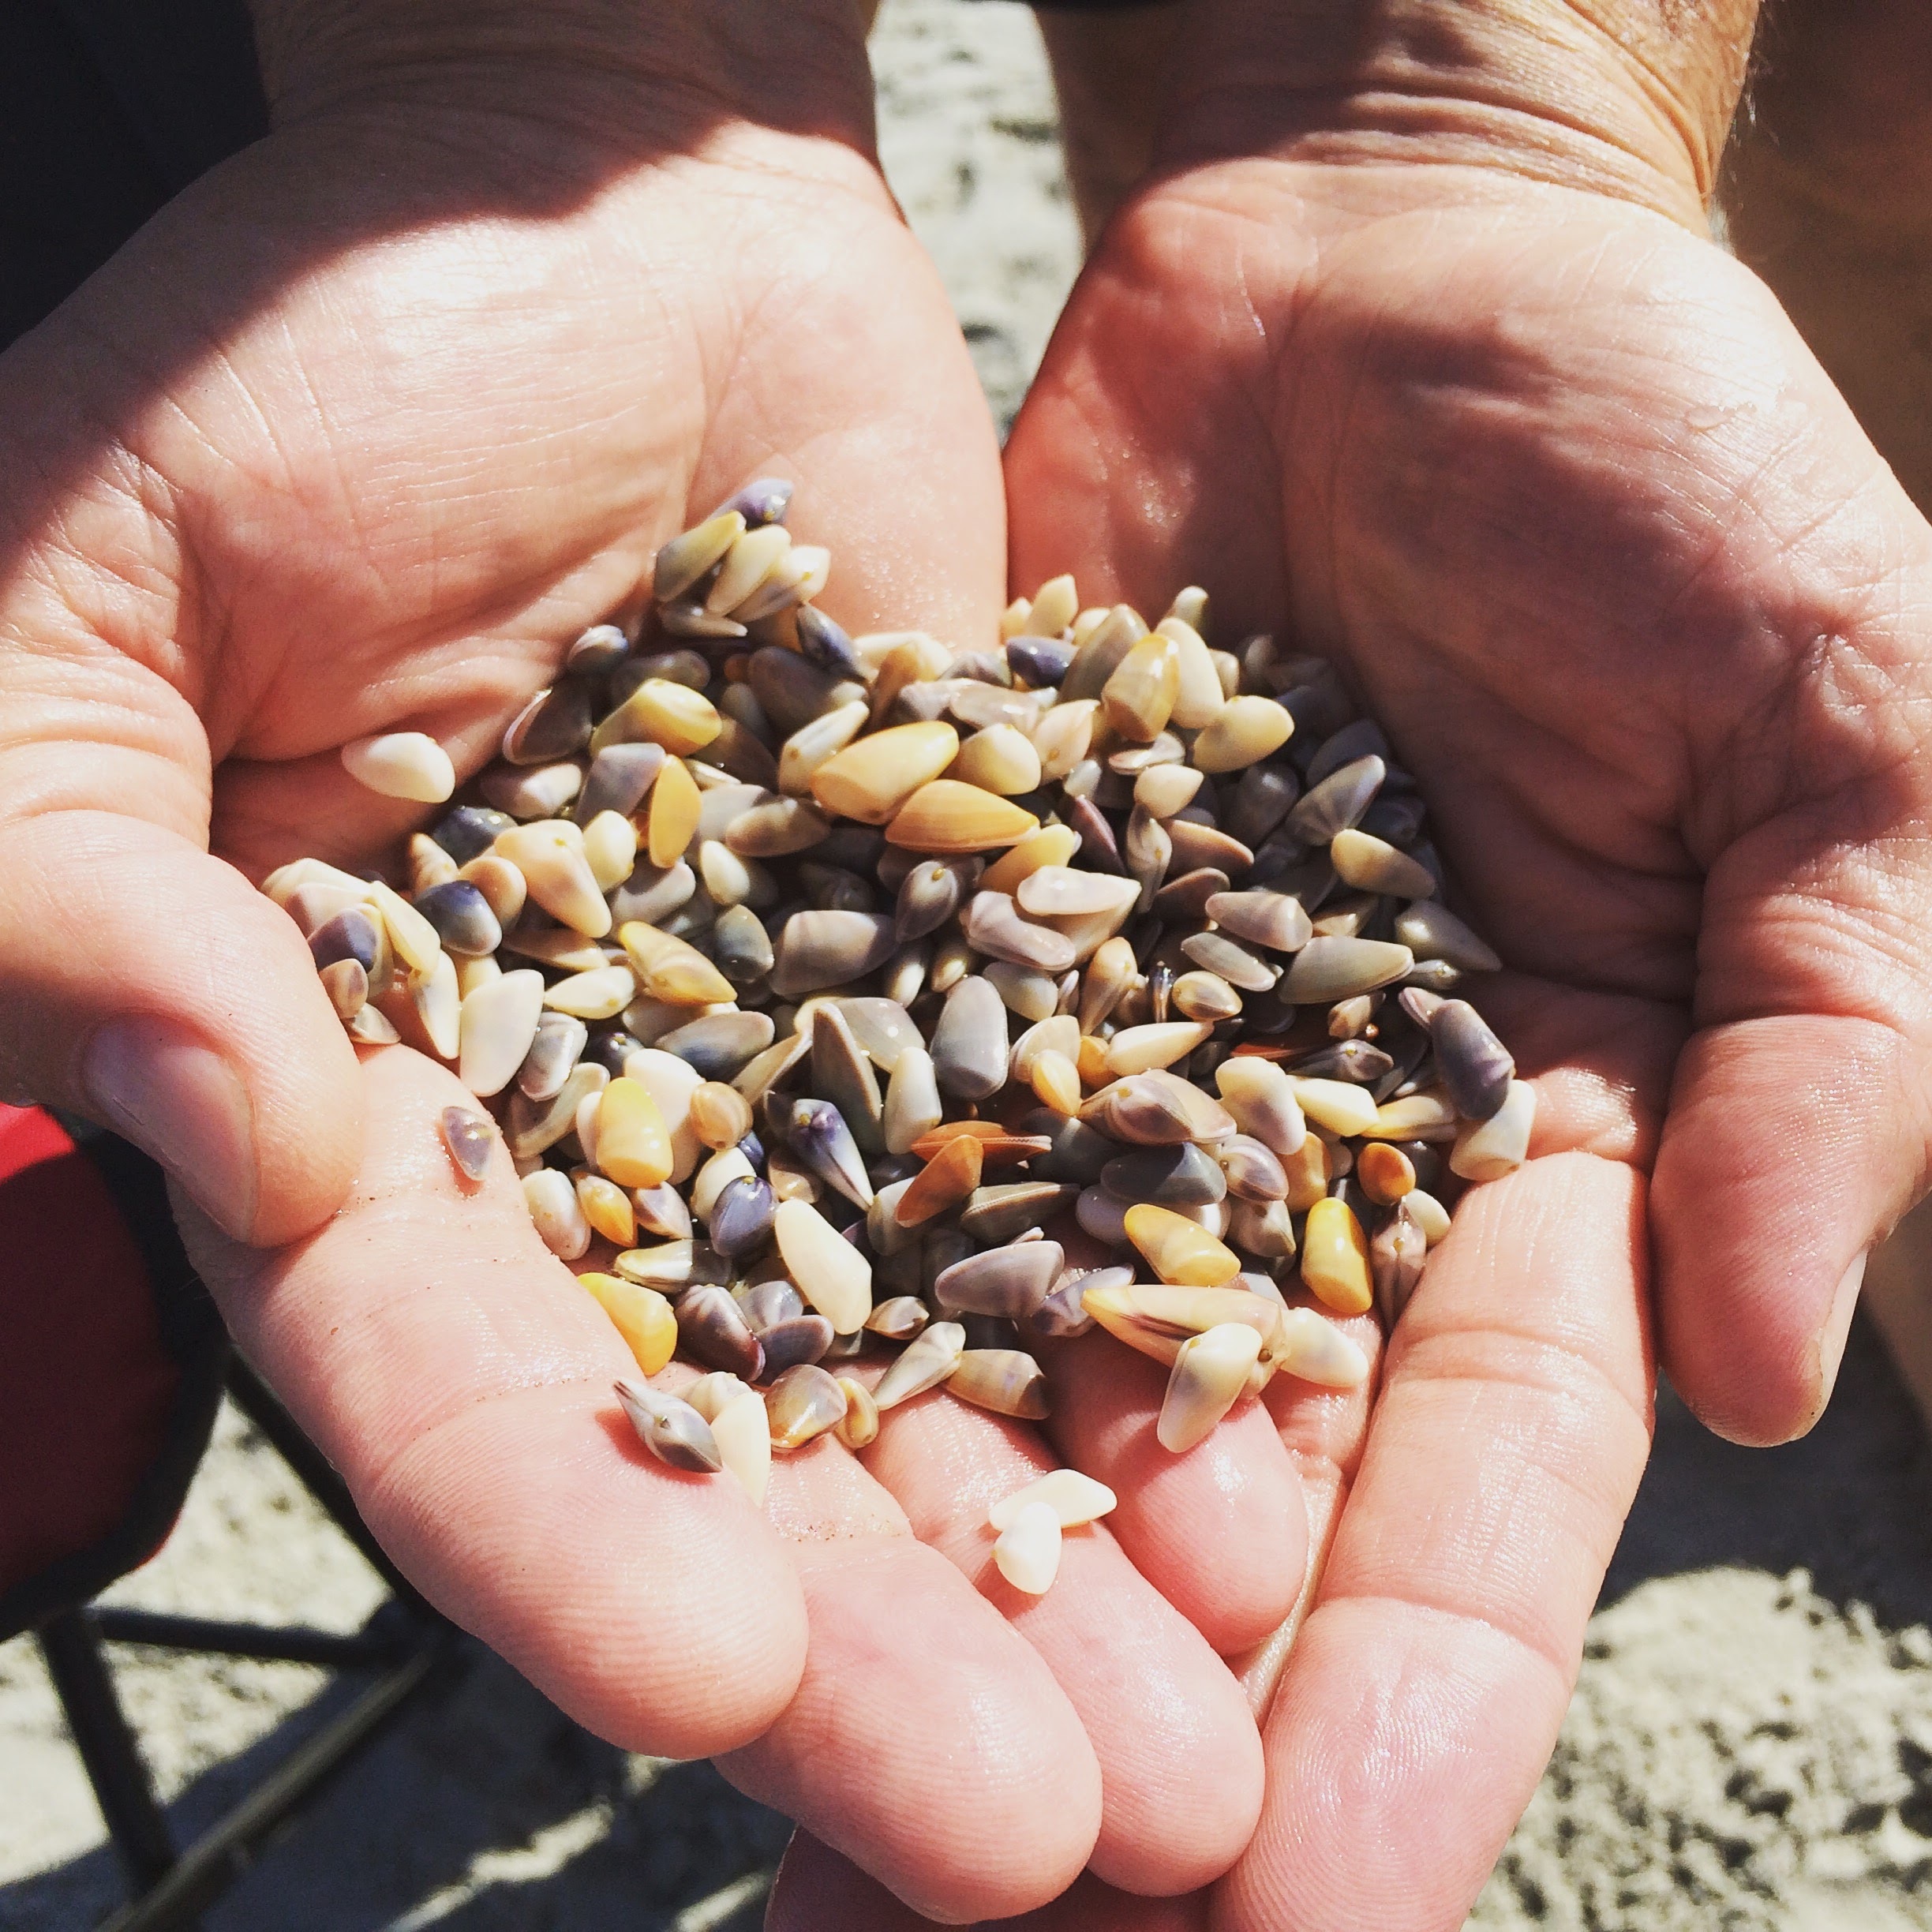
beach, food, harvest, produce, crop, cuisine, shell, clam, hands, crops, grains, myrtle beach, grass family